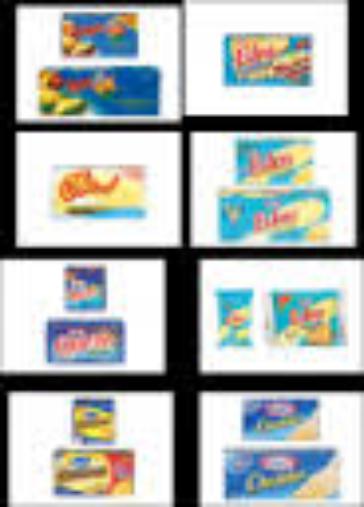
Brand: Eden Cheese
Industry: Food